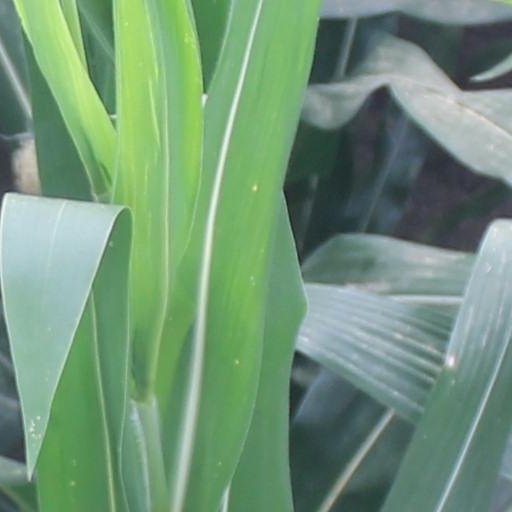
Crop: maize; corn